St. Luke's Church, Copenhagen

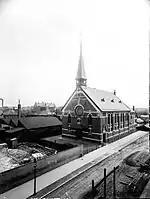
St. Luke's Church photographed by Frederik Riise

By the late 19th century, the population of Frederiksberg parish had grown to about 60,000 inhabitants. In 1892, a temporary church was therefore consecrated in the former gym hall of a local folk high school to relieve the pressure on Frederiksberg Church and the young Harald Ostenfeld, later Bishop of Zealand, was instituted as its first pastor.